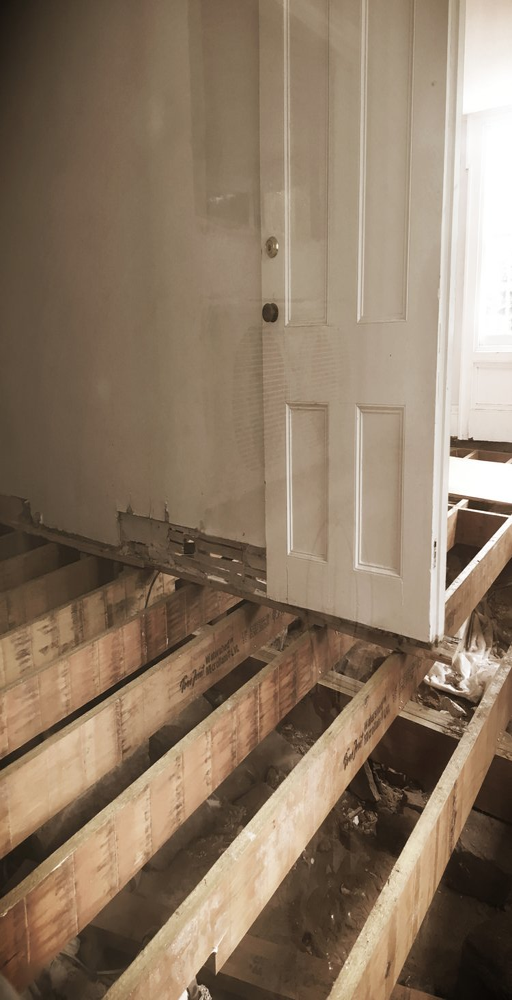
while we stripped back and rebuilt , it became clear that most of the walls of the front rooms did not bear any weight .